LifeSigns: Surgical Unit

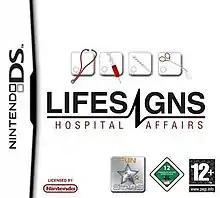
European cover art

LifeSigns: Surgical Unit, released in Europe as LifeSigns: Hospital Affairs, is an adventure game for the Nintendo DS set in a hospital. "LifeSigns" is the followup to "Kenshūi Tendō Dokuta", a game released at the end of 2004; that game has not been released outside Japan, although the localized "LifeSigns" still makes reference to it.